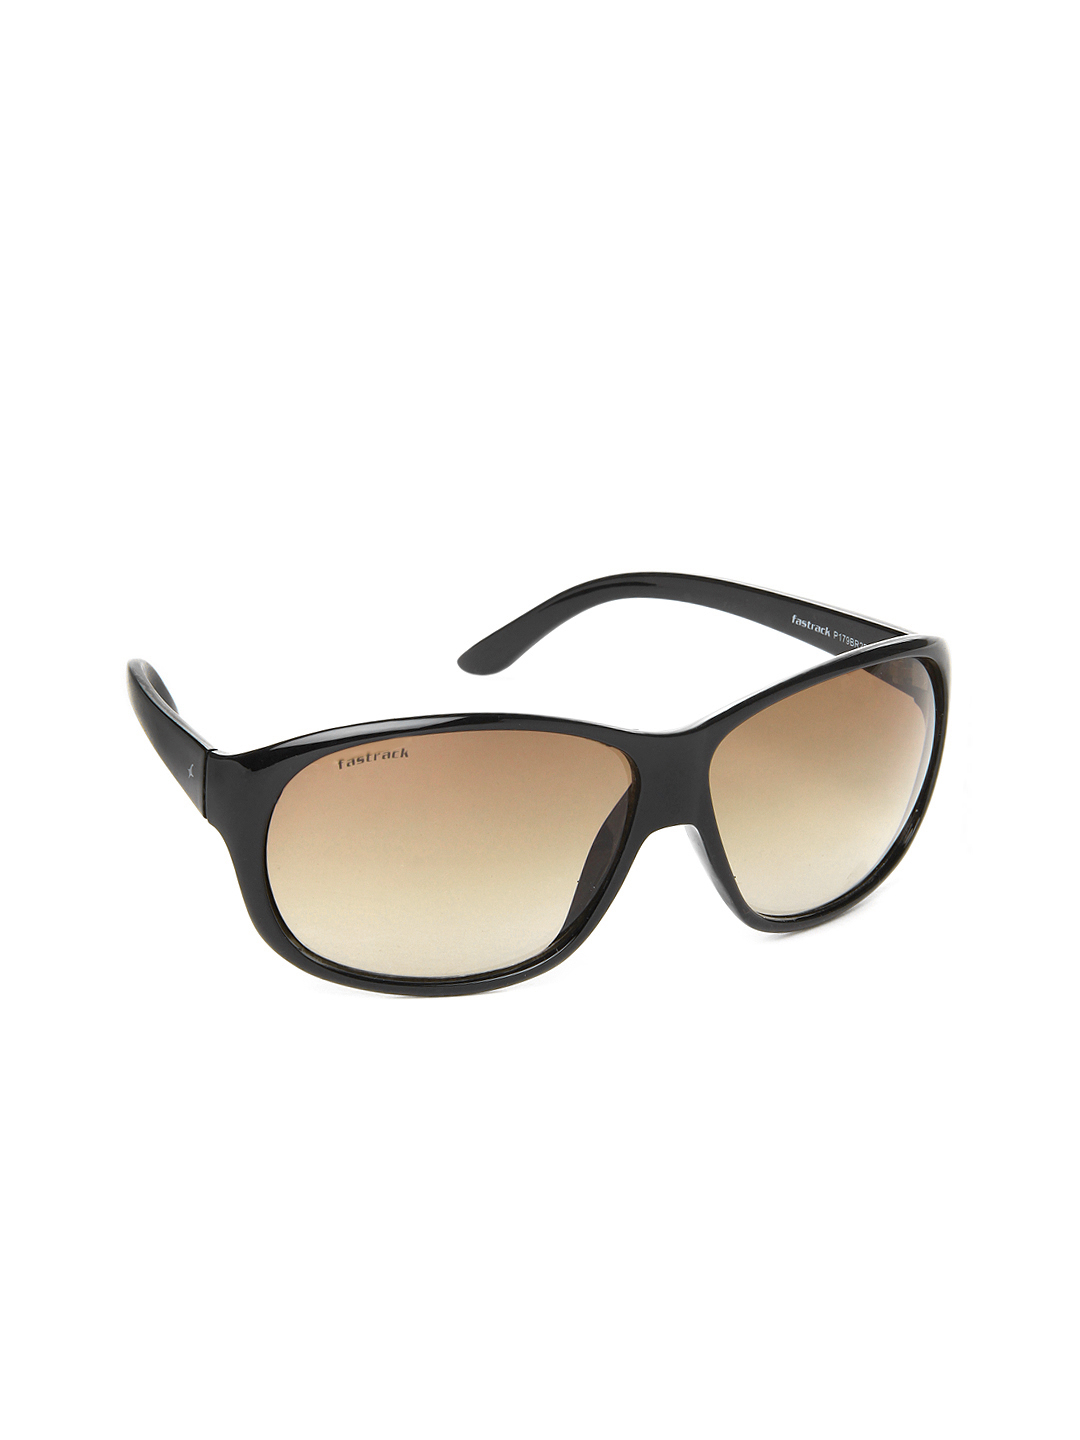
Fastrack Women Basics Sunglasses P179BR2F
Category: Accessories / Eyewear / Sunglasses
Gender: Women
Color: Brown
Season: Summer 2017
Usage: Casual